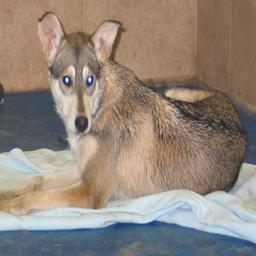
Animal: dogs